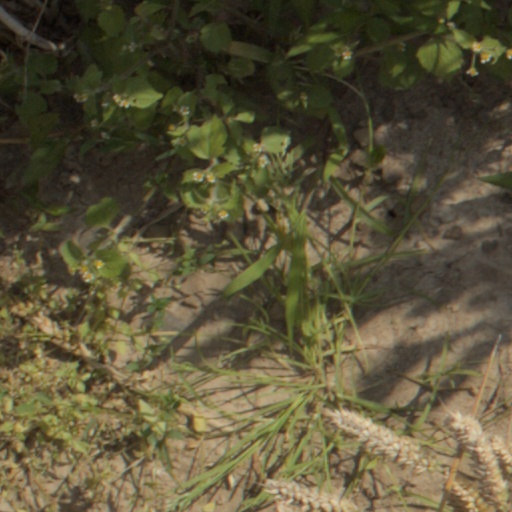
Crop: wheat